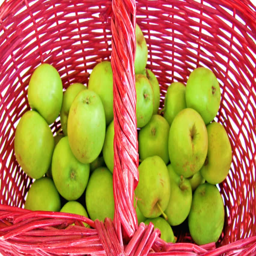
green apple in the basket